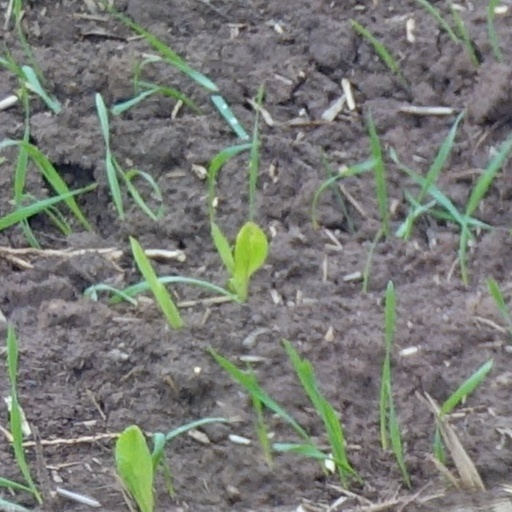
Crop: wheat